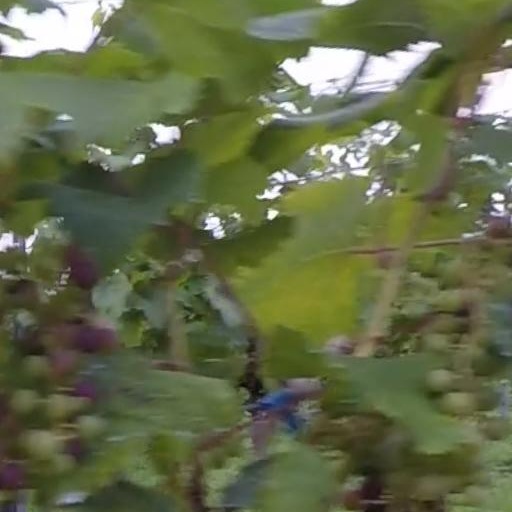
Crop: grape